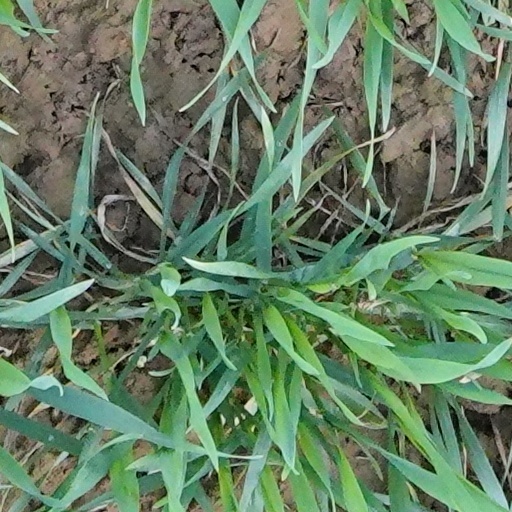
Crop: wheat